Tom McCall Waterfront Park

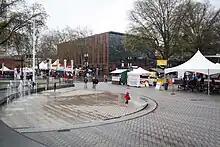
The Bill Naito Legacy Fountain (April 2014)

The was constructed in 1893. This memorial, erected in 1956, honors this "Bulldog of the US Navy" and its heroic fight in many naval battles. Underneath the memorial lies a time capsule: sealed on Independence Day, 1976, it will be unearthed and opened July 5, 2076. In recent years, the memorial has been repeatedly painted with graffiti on multiple occasions; the city has not kept up with maintaining the monument, and the signage has been heavily cracked and weathered by the sun.